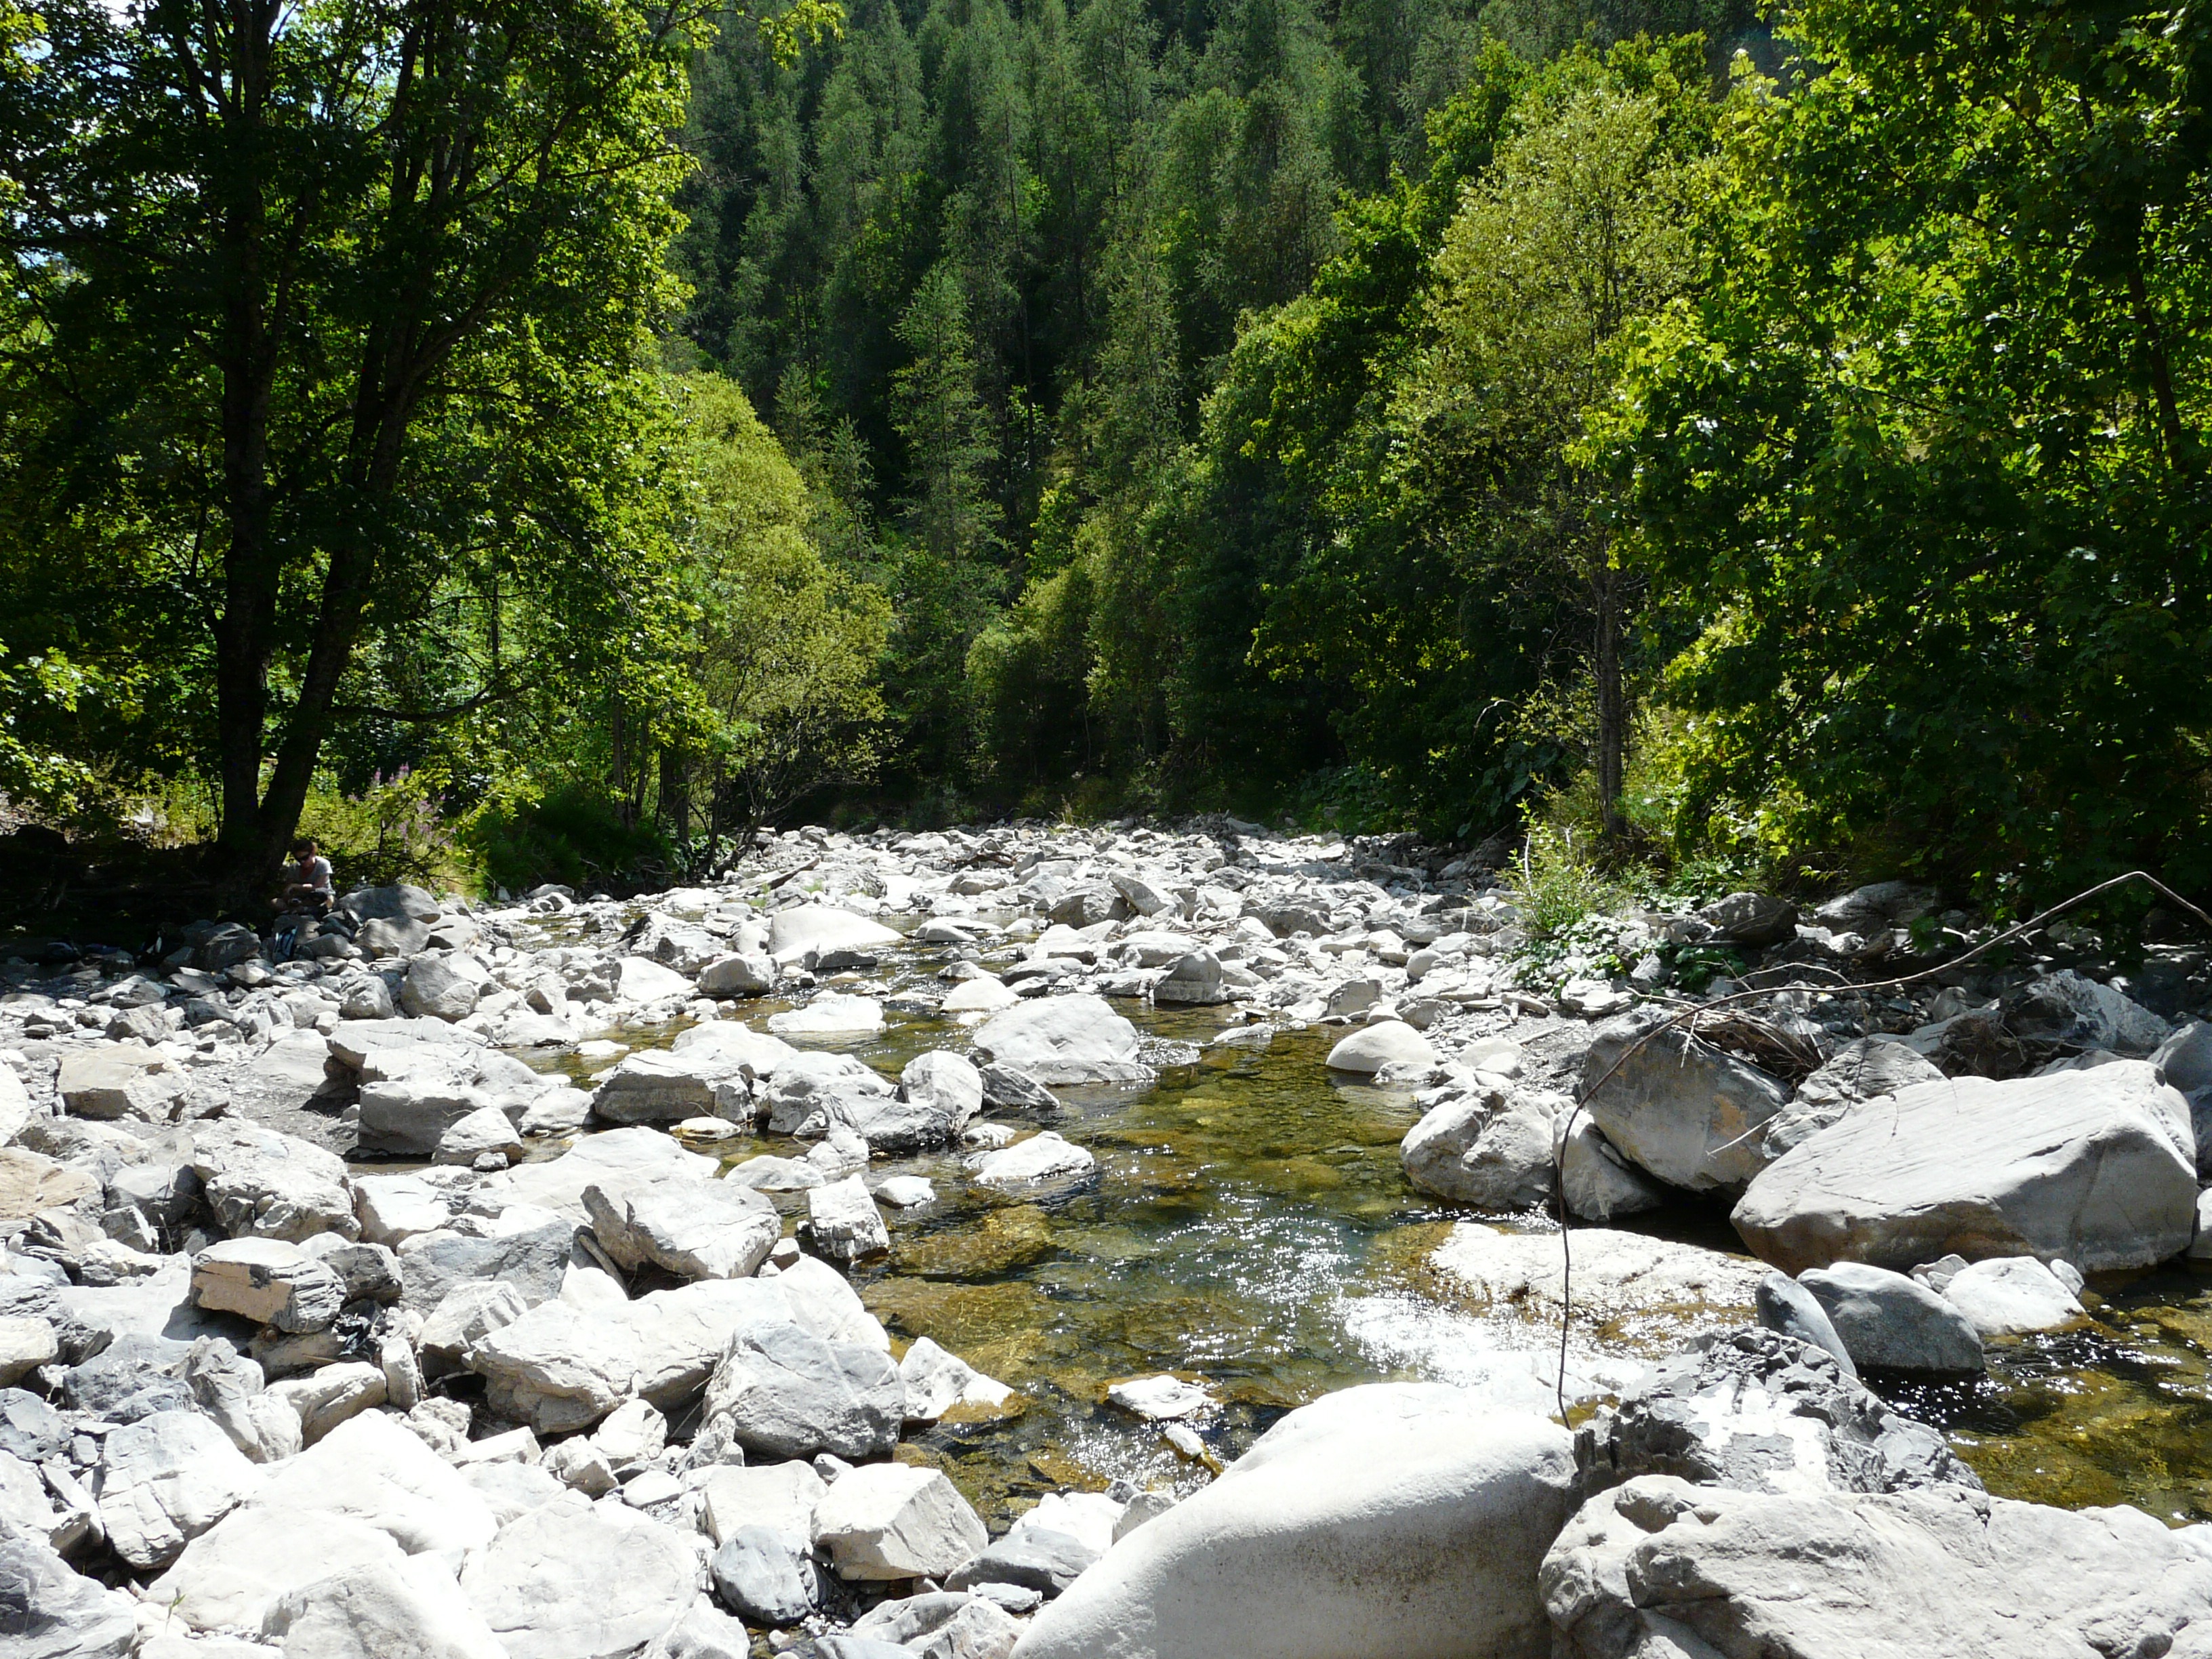
tree, water, nature, forest, creek, wilderness, mountain, river, valley, stream, rapid, body of water, alps, torrent, woodland, ecosystem, verdon, watercourse, landform, natural environment, geographical feature